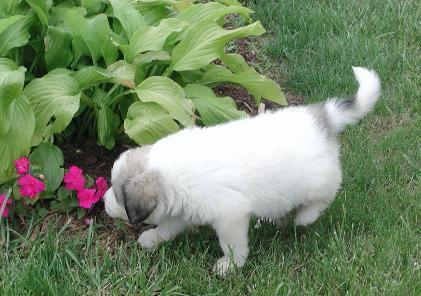
Great_Pyrenees